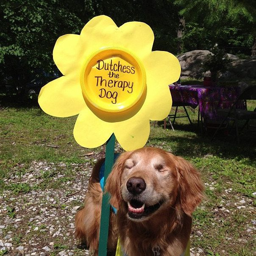
this lady who is always opening her heart up to others .